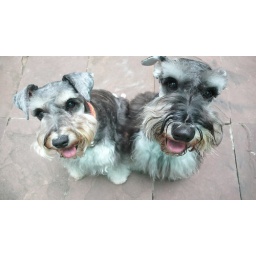
We lived in this house for more than 1 years now. We loved fruits and cookies.